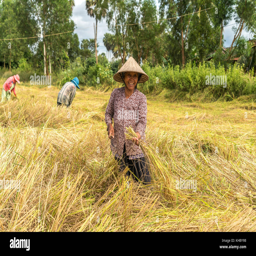
women harvesting rice in the fields